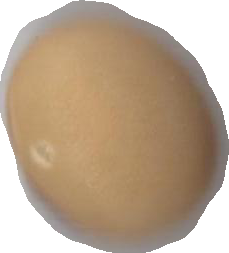
Variety: Anjasmoro